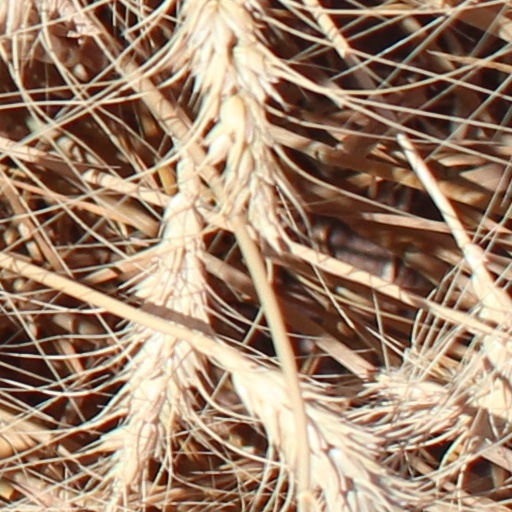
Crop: wheat